The Sigismund Bell

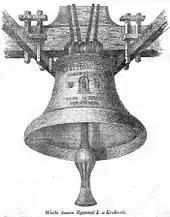
The Sigismund Bell on an 1841 lithograph/

Hans Frank, the governor-general of the General Government, had the Sigismund Bell rung in 1940 to celebrate the German victory over France. After the death of Soviet dictator Joseph Stalin in 1953, Poland's communist authorities demanded that the bell be rung as a sign of mourning. When the cathedral's bell-ringers refused, soldiers were ordered to ring the bell instead, or – depending on the source – it was rung by a group of Communist activists.